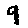
Label: 9